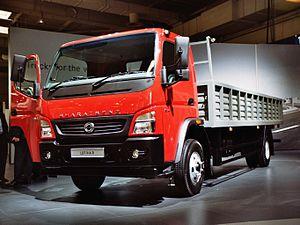
BHARATBENZ Light Duty Truck 914 R. (Depuis 2014: Medium-Duty Truck). Fabriqué depuis 2012. Photo prise à l’exposition IAA 2012 Hanovre, Allemagne.